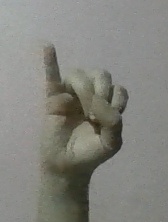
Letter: meem